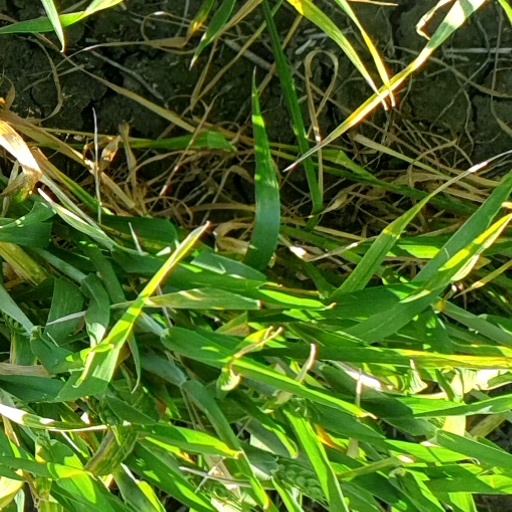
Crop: wheat